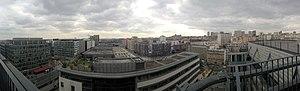
Vue panoramique de l'avenue de France, de la porte de France et des tours Massena depuis un immeuble de l'avenue de France
Les tours Duo sont deux immeubles de grande hauteur en construction, situées dans le sud-est parisien, près de la porte de la Gare en bordure de boulevard périphérique, dans le 13ᵉ arrondissement, non loin de la Seine et à la limite d'Ivry.